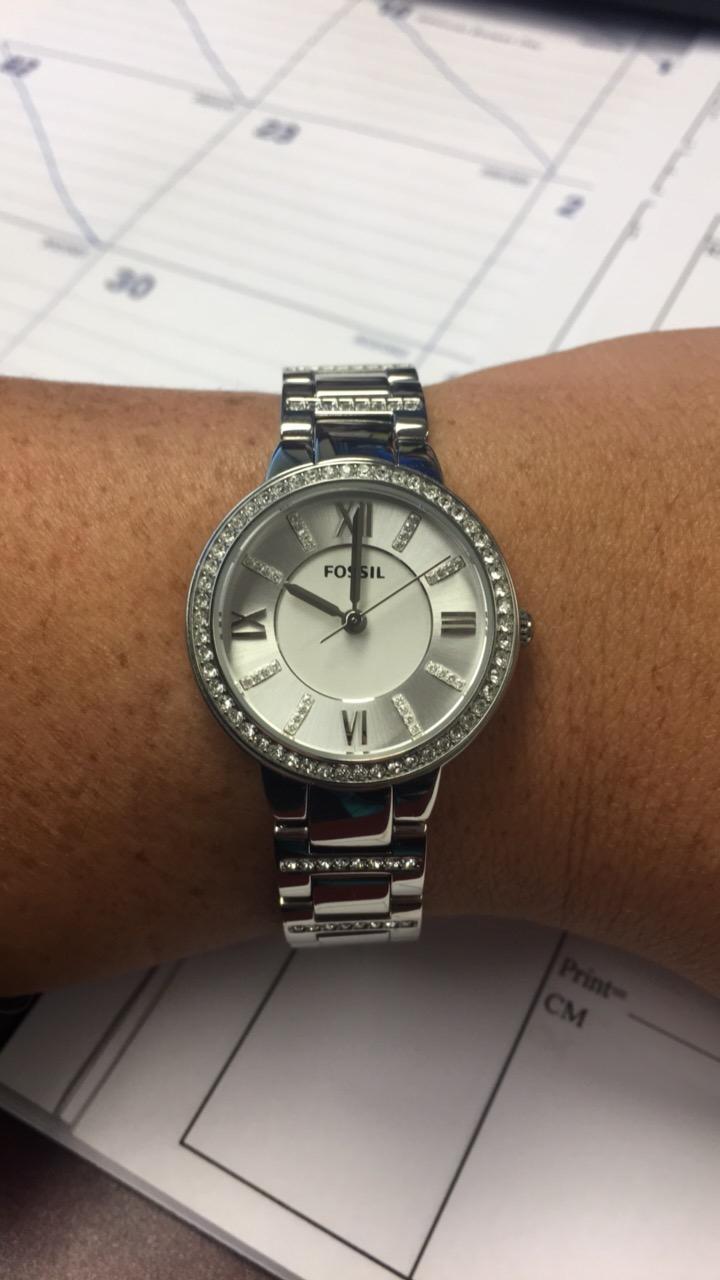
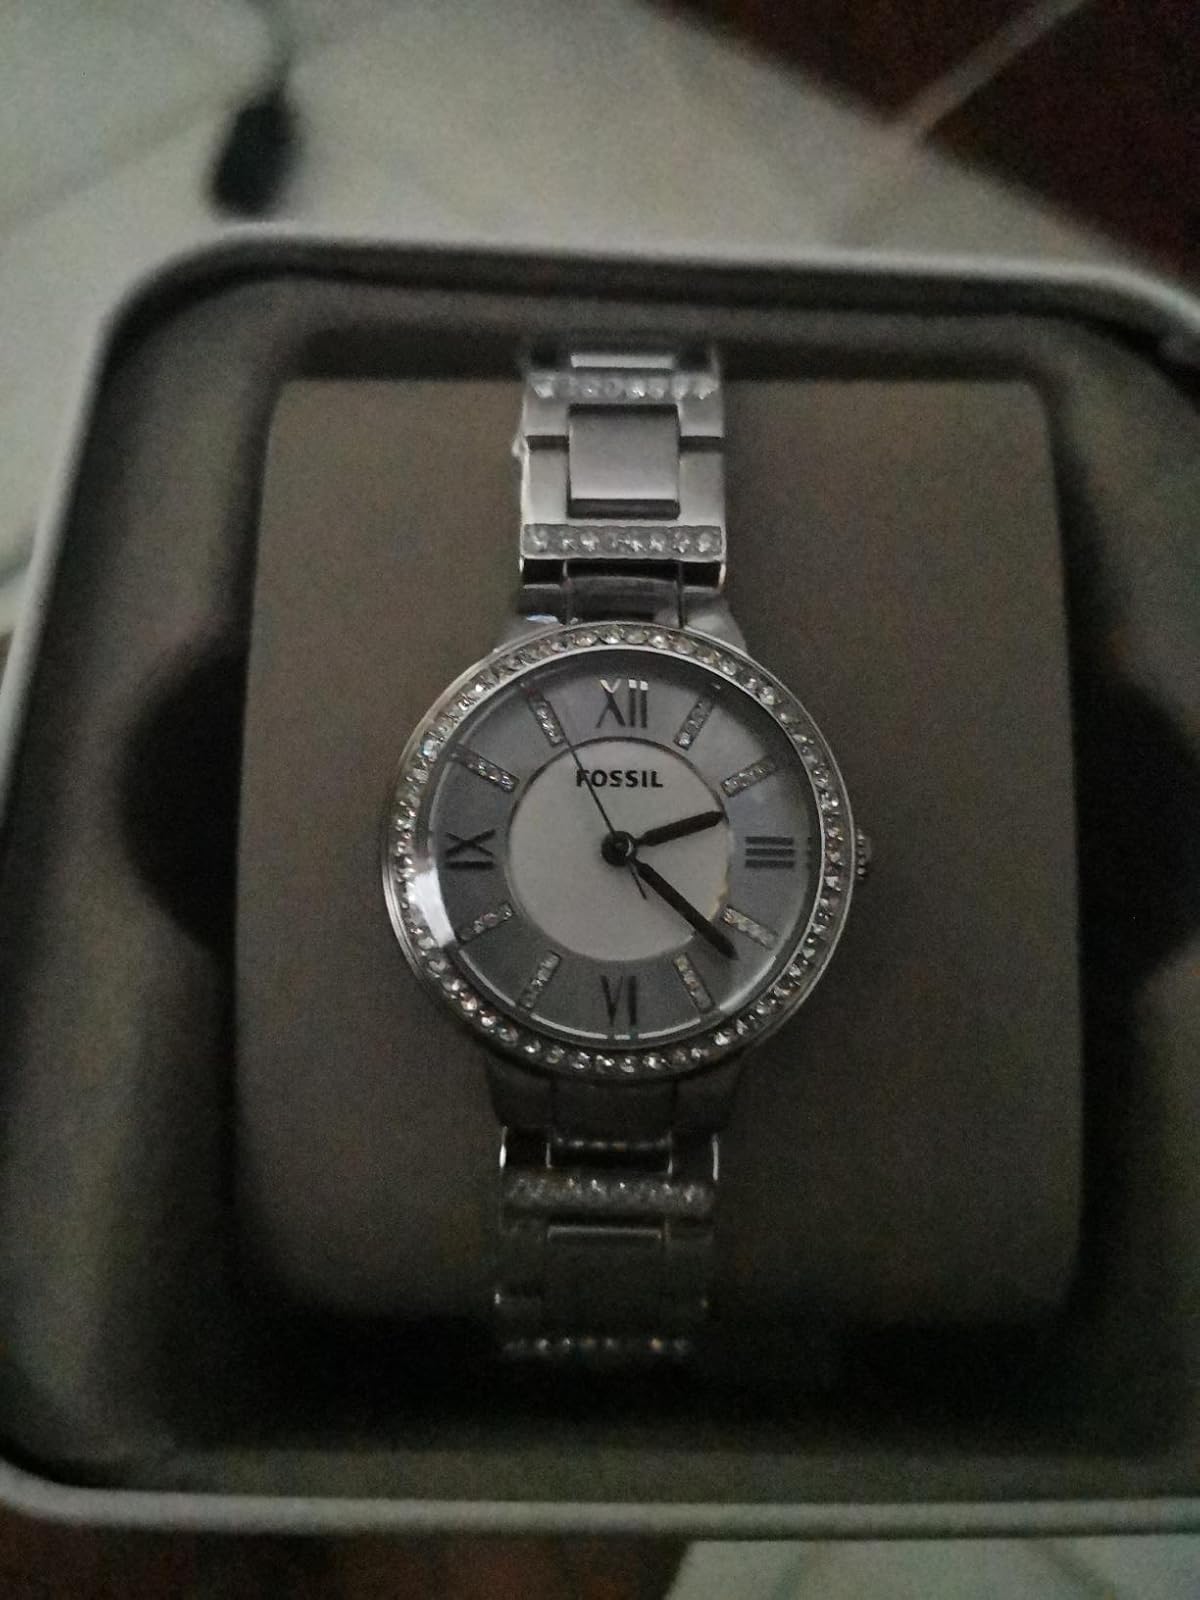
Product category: accessories_watch
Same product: yes